Celis White

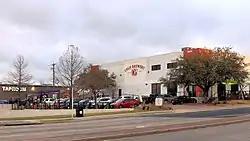
The Celis Brewery and Taproom in North Austin.

On June 25, 2012, the "Austin Business Journal" reported under the headline: "Family brings Celis brewery back to Austin"